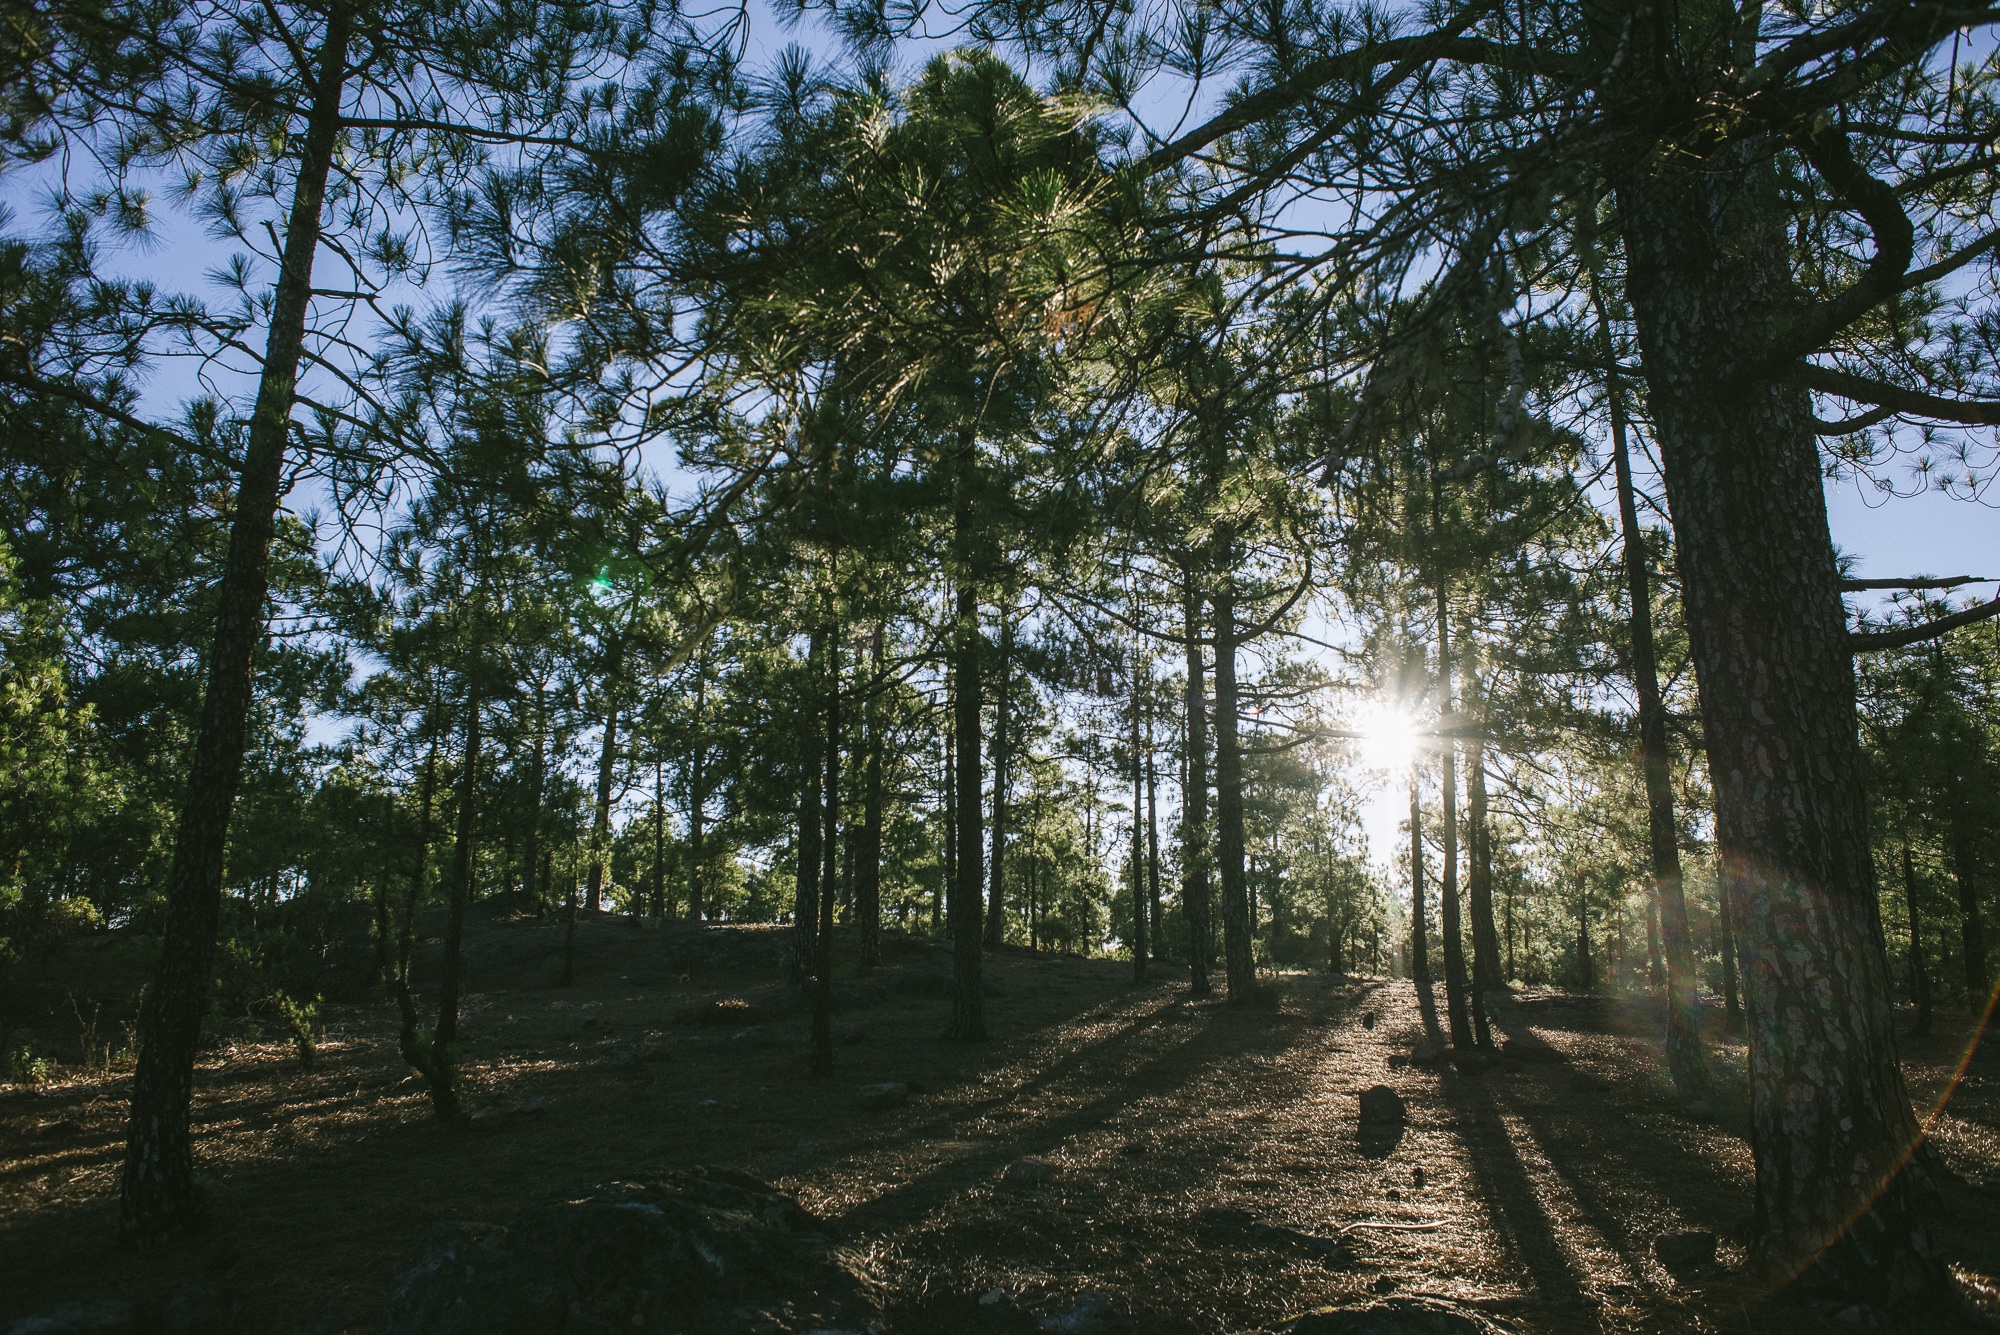
tree, nature, forest, plant, trail, sunlight, autumn, plantation, woodland, habitat, ecosystem, rural area, natural environment, woody plant